Symphony No. 4 (Prokofiev)

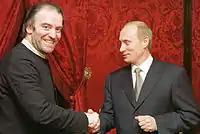
Valery Gergiev, with Vladimir Putin, 2001

It is generally agreed that the transformation from dance to symphony in the Fourth is accomplished with less success than is the metamorphosis from The Flaming Angel to the Third Symphony, and whether in reworking the 1930 version Prokofiev wholly succeeded remains open to question. Let us hope that the appearance of these scores presages a resurgence of interest in Prokofiev's Paris years, for works such as the now neglected Quintet, Op. 39, and the almost forgotten Divertissement for orchestra, Op. 43, deserve a far more prominent place in the repertory.